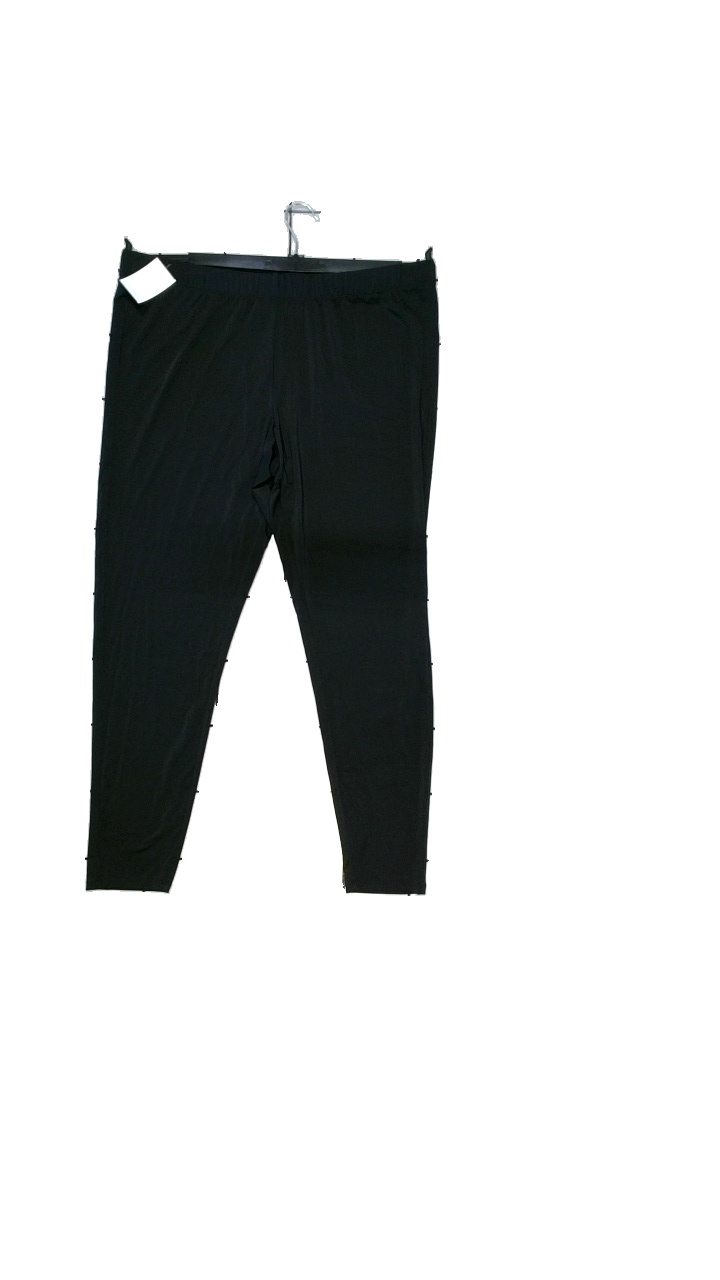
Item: Trousers (Ladies)
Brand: Lindex
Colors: Black
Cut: Tight
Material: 85% polyester, 15% elastane
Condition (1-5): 4
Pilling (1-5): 5
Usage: Reuse
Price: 150-250